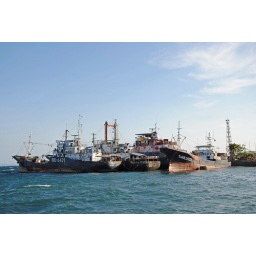
Large tuna fishing boats are sitting idle in General Santos harbor.